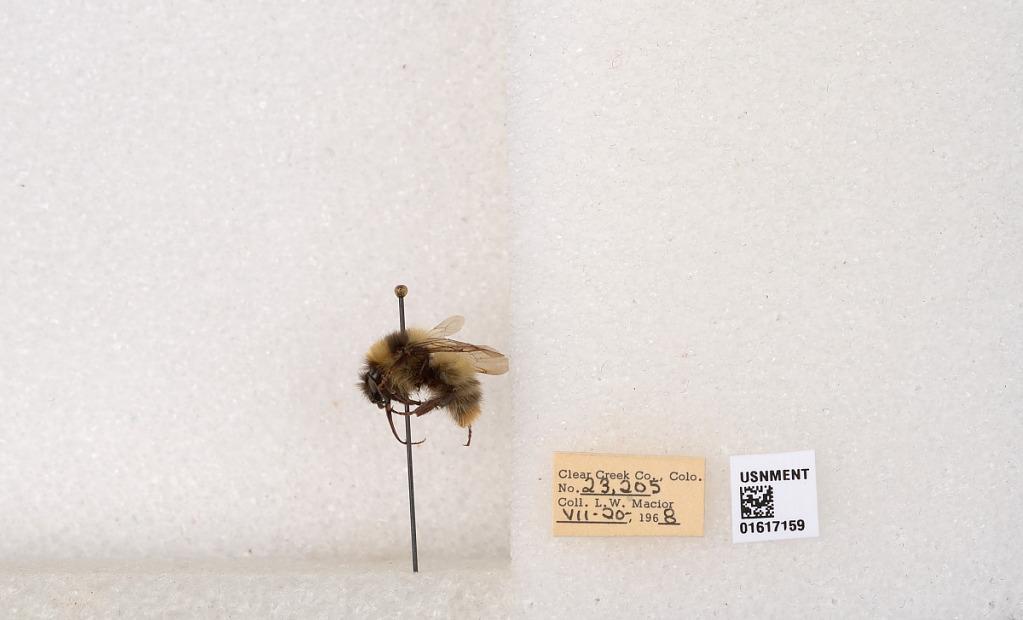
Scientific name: Bombus kirbyellus
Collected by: L. Macior
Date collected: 1968-7-20
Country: United States
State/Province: Colorado
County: Clear Creek
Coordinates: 39.6891, -105.644